Xenosaga: Pied Piper

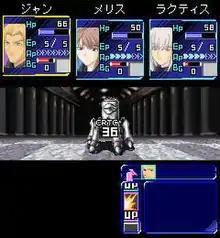
A battle in "Xenosaga: Pied Piper"; while adjusted for mobile devices, several mechanics were carried over from the main "Xenosaga" games.

Similar to the "Xenosaga" series, "Xenosaga: Pied Piper" is a role-playing video game in which the player controls a party of characters to progress through environments linked to the main narrative. The player, taking the role of main protagonist Jan Sauer, explores environments from a 2D overhead perspective, with a combination of conversations and cinematic cutscenes advancing the narrative; battles take place in a virtual space tied to the story. Enemies encountered during exploration are fought using a turn-based battle system carrying over mechanics from "Xenosaga Episode I"; characters can save "Boost" points to interrupt an enemy's turn and perform an early action. Each character has specific actions they are specialized at, such as Jan being skilled with knife-based attacks. Actions include standard attacks and special attacks triggered using points accumulated from death blows dealt to enemies in previous battles.